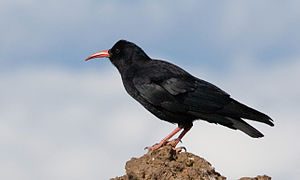
Alpekrage
Alpekragen er en fugleart blandt kragefuglene. Den er udbredt fra de Britiske Øer i øst videre gennem Sydeuropa og Nordafrika til Centralasien, Indien og Kina. Alpekragen er cirka 40 centimeter i længden med et vingefang på op til 90 centimeter. Fjerdragten er sort. Næbbet er rødt, langt og nedadbøjet. Benene er røde.